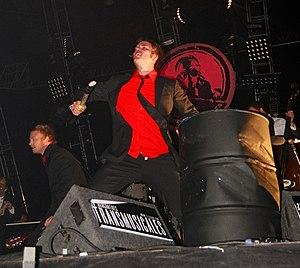
Kaizers Orchestra est un groupe de rock norvégien de la région de Bryne, fondé en 2000.